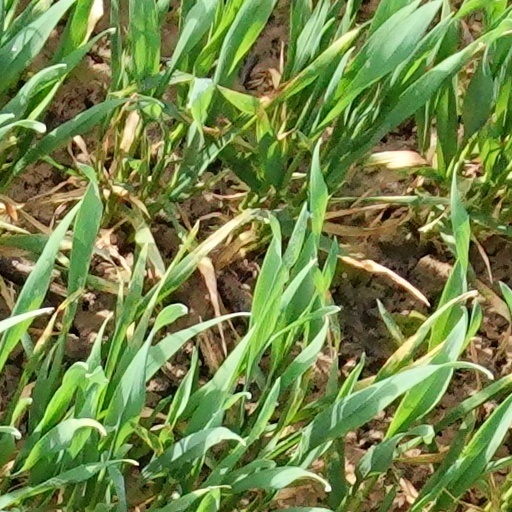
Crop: wheat